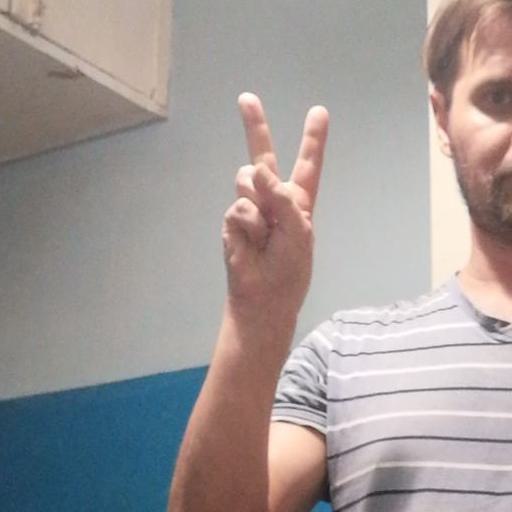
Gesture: peace